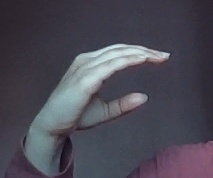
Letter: jeem